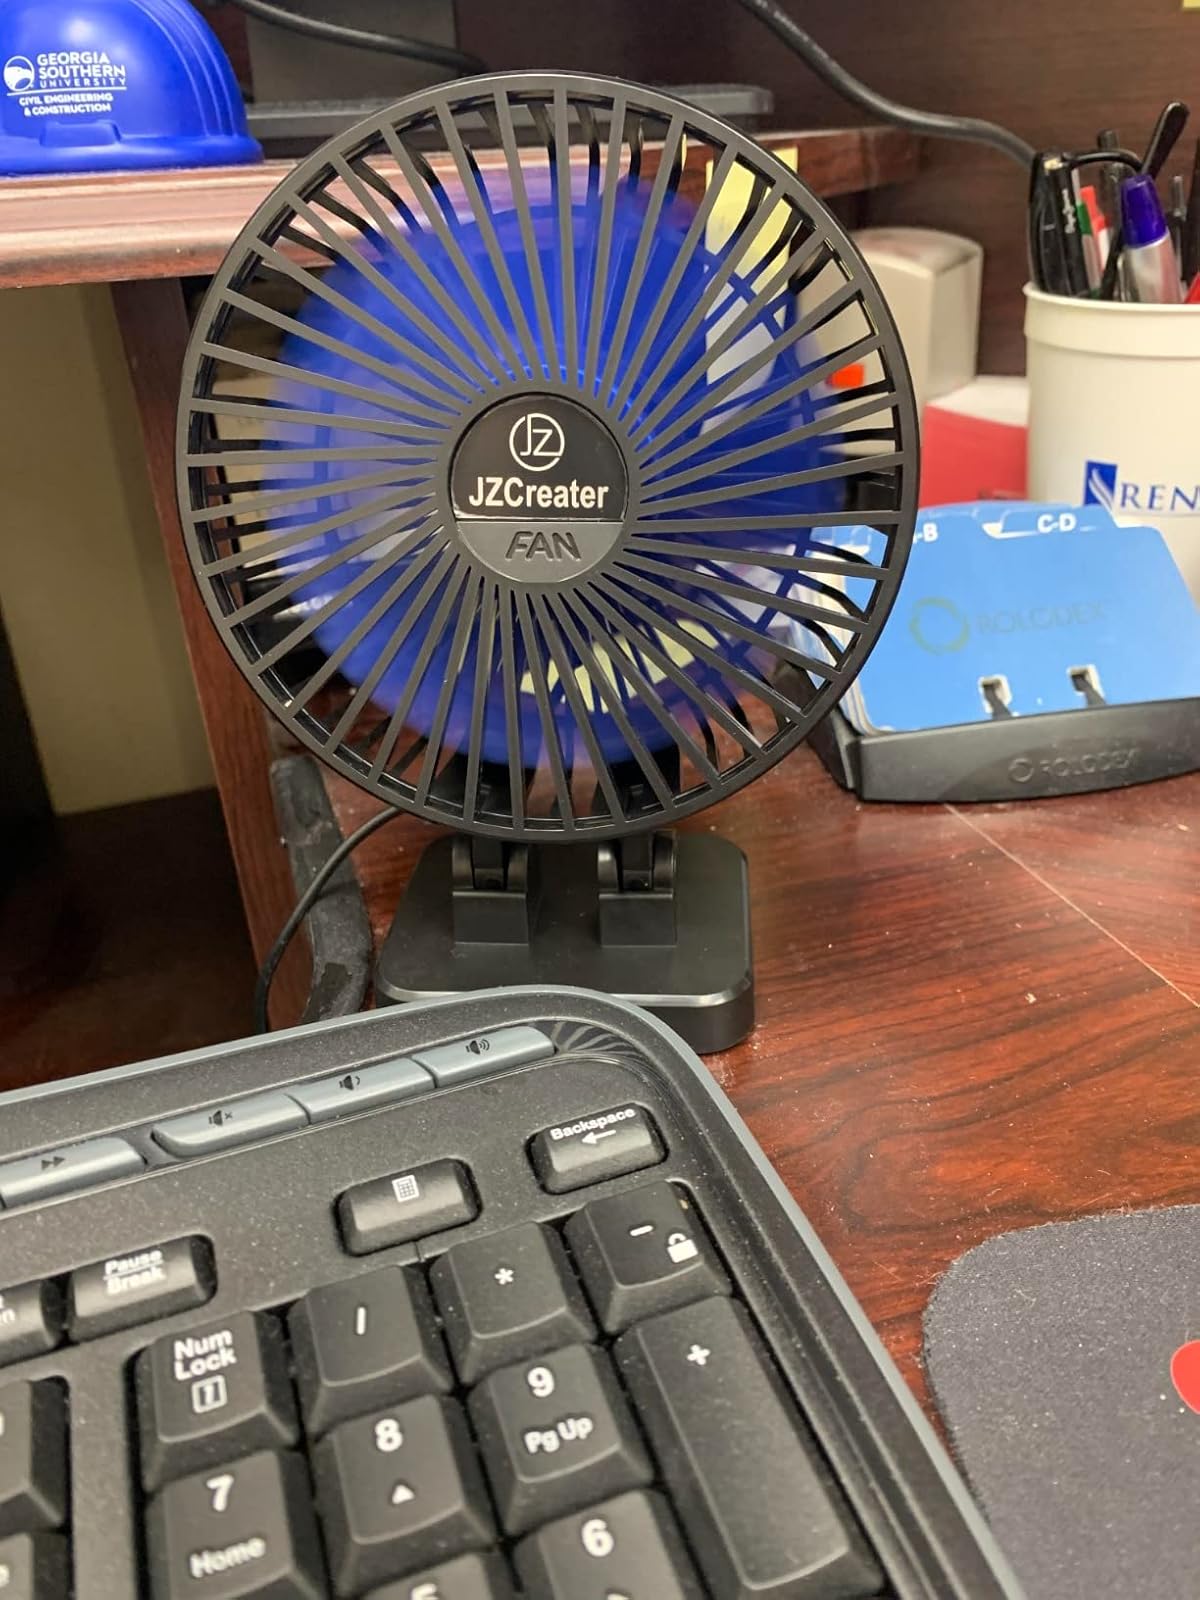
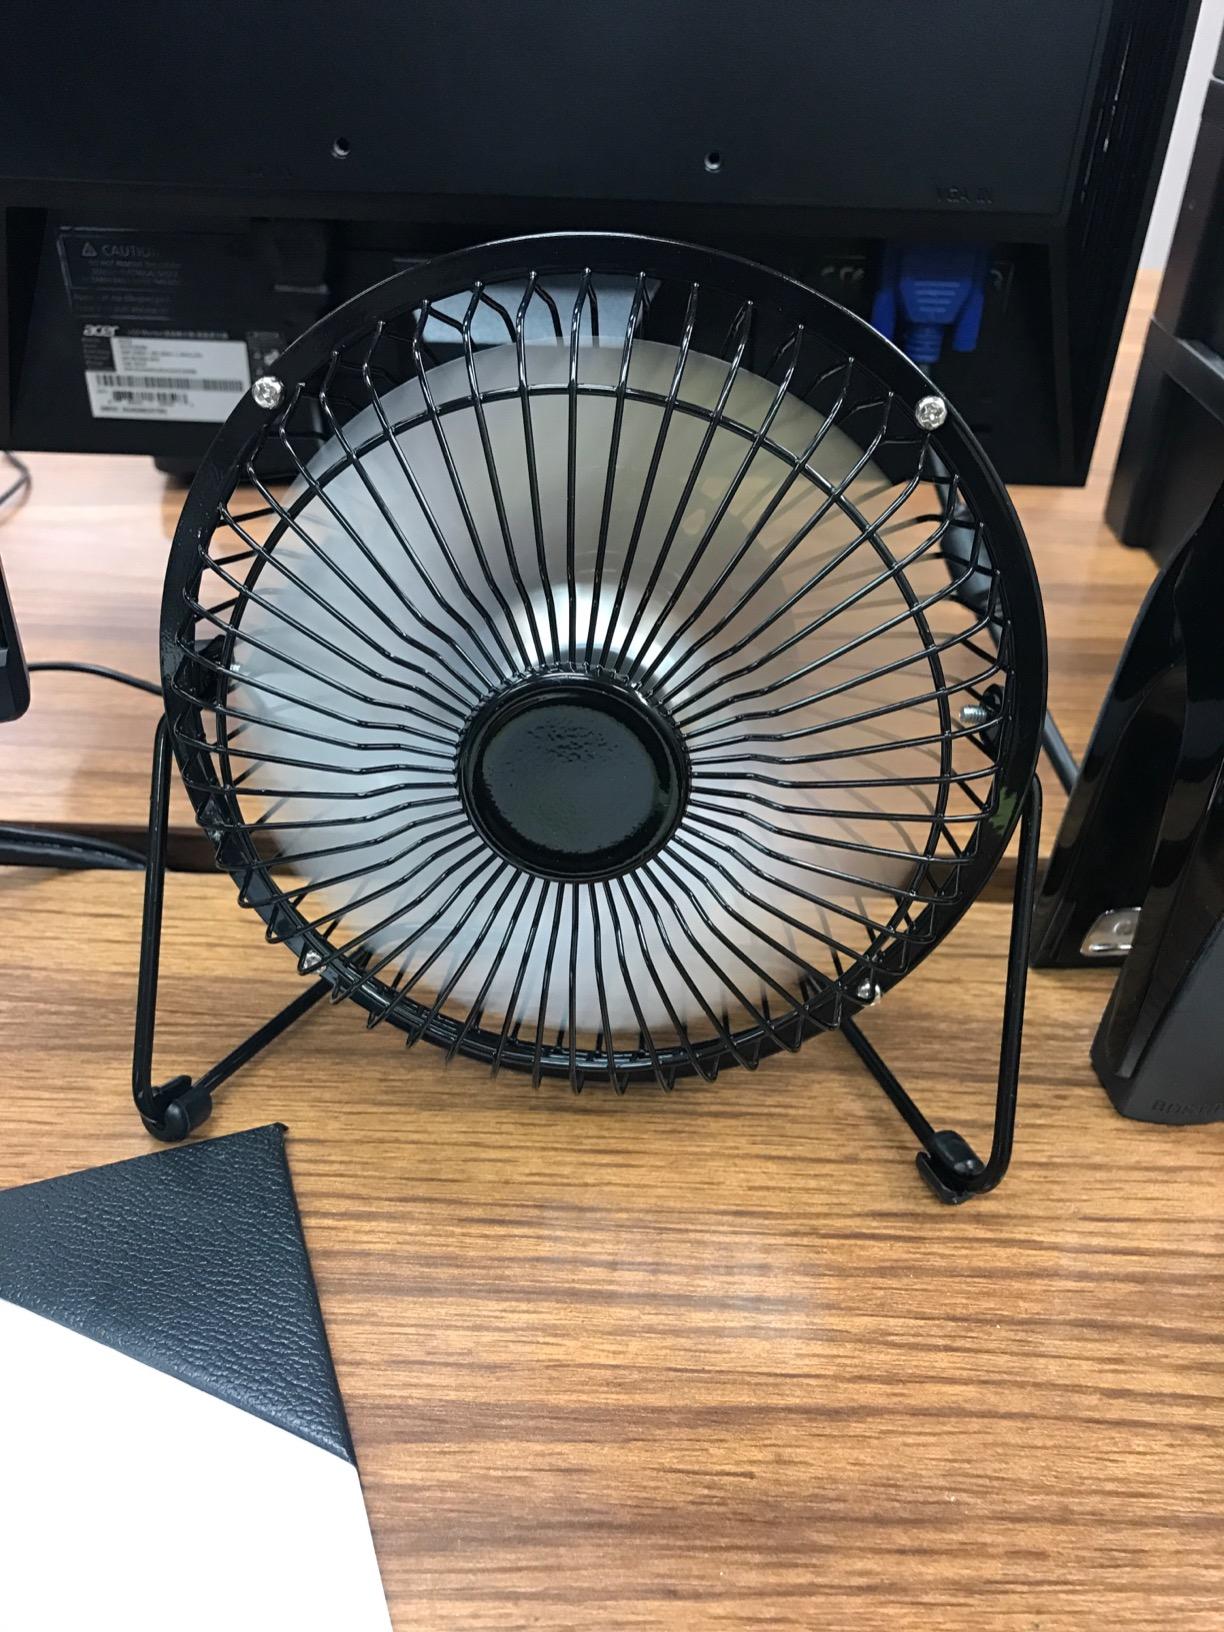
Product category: fan
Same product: no